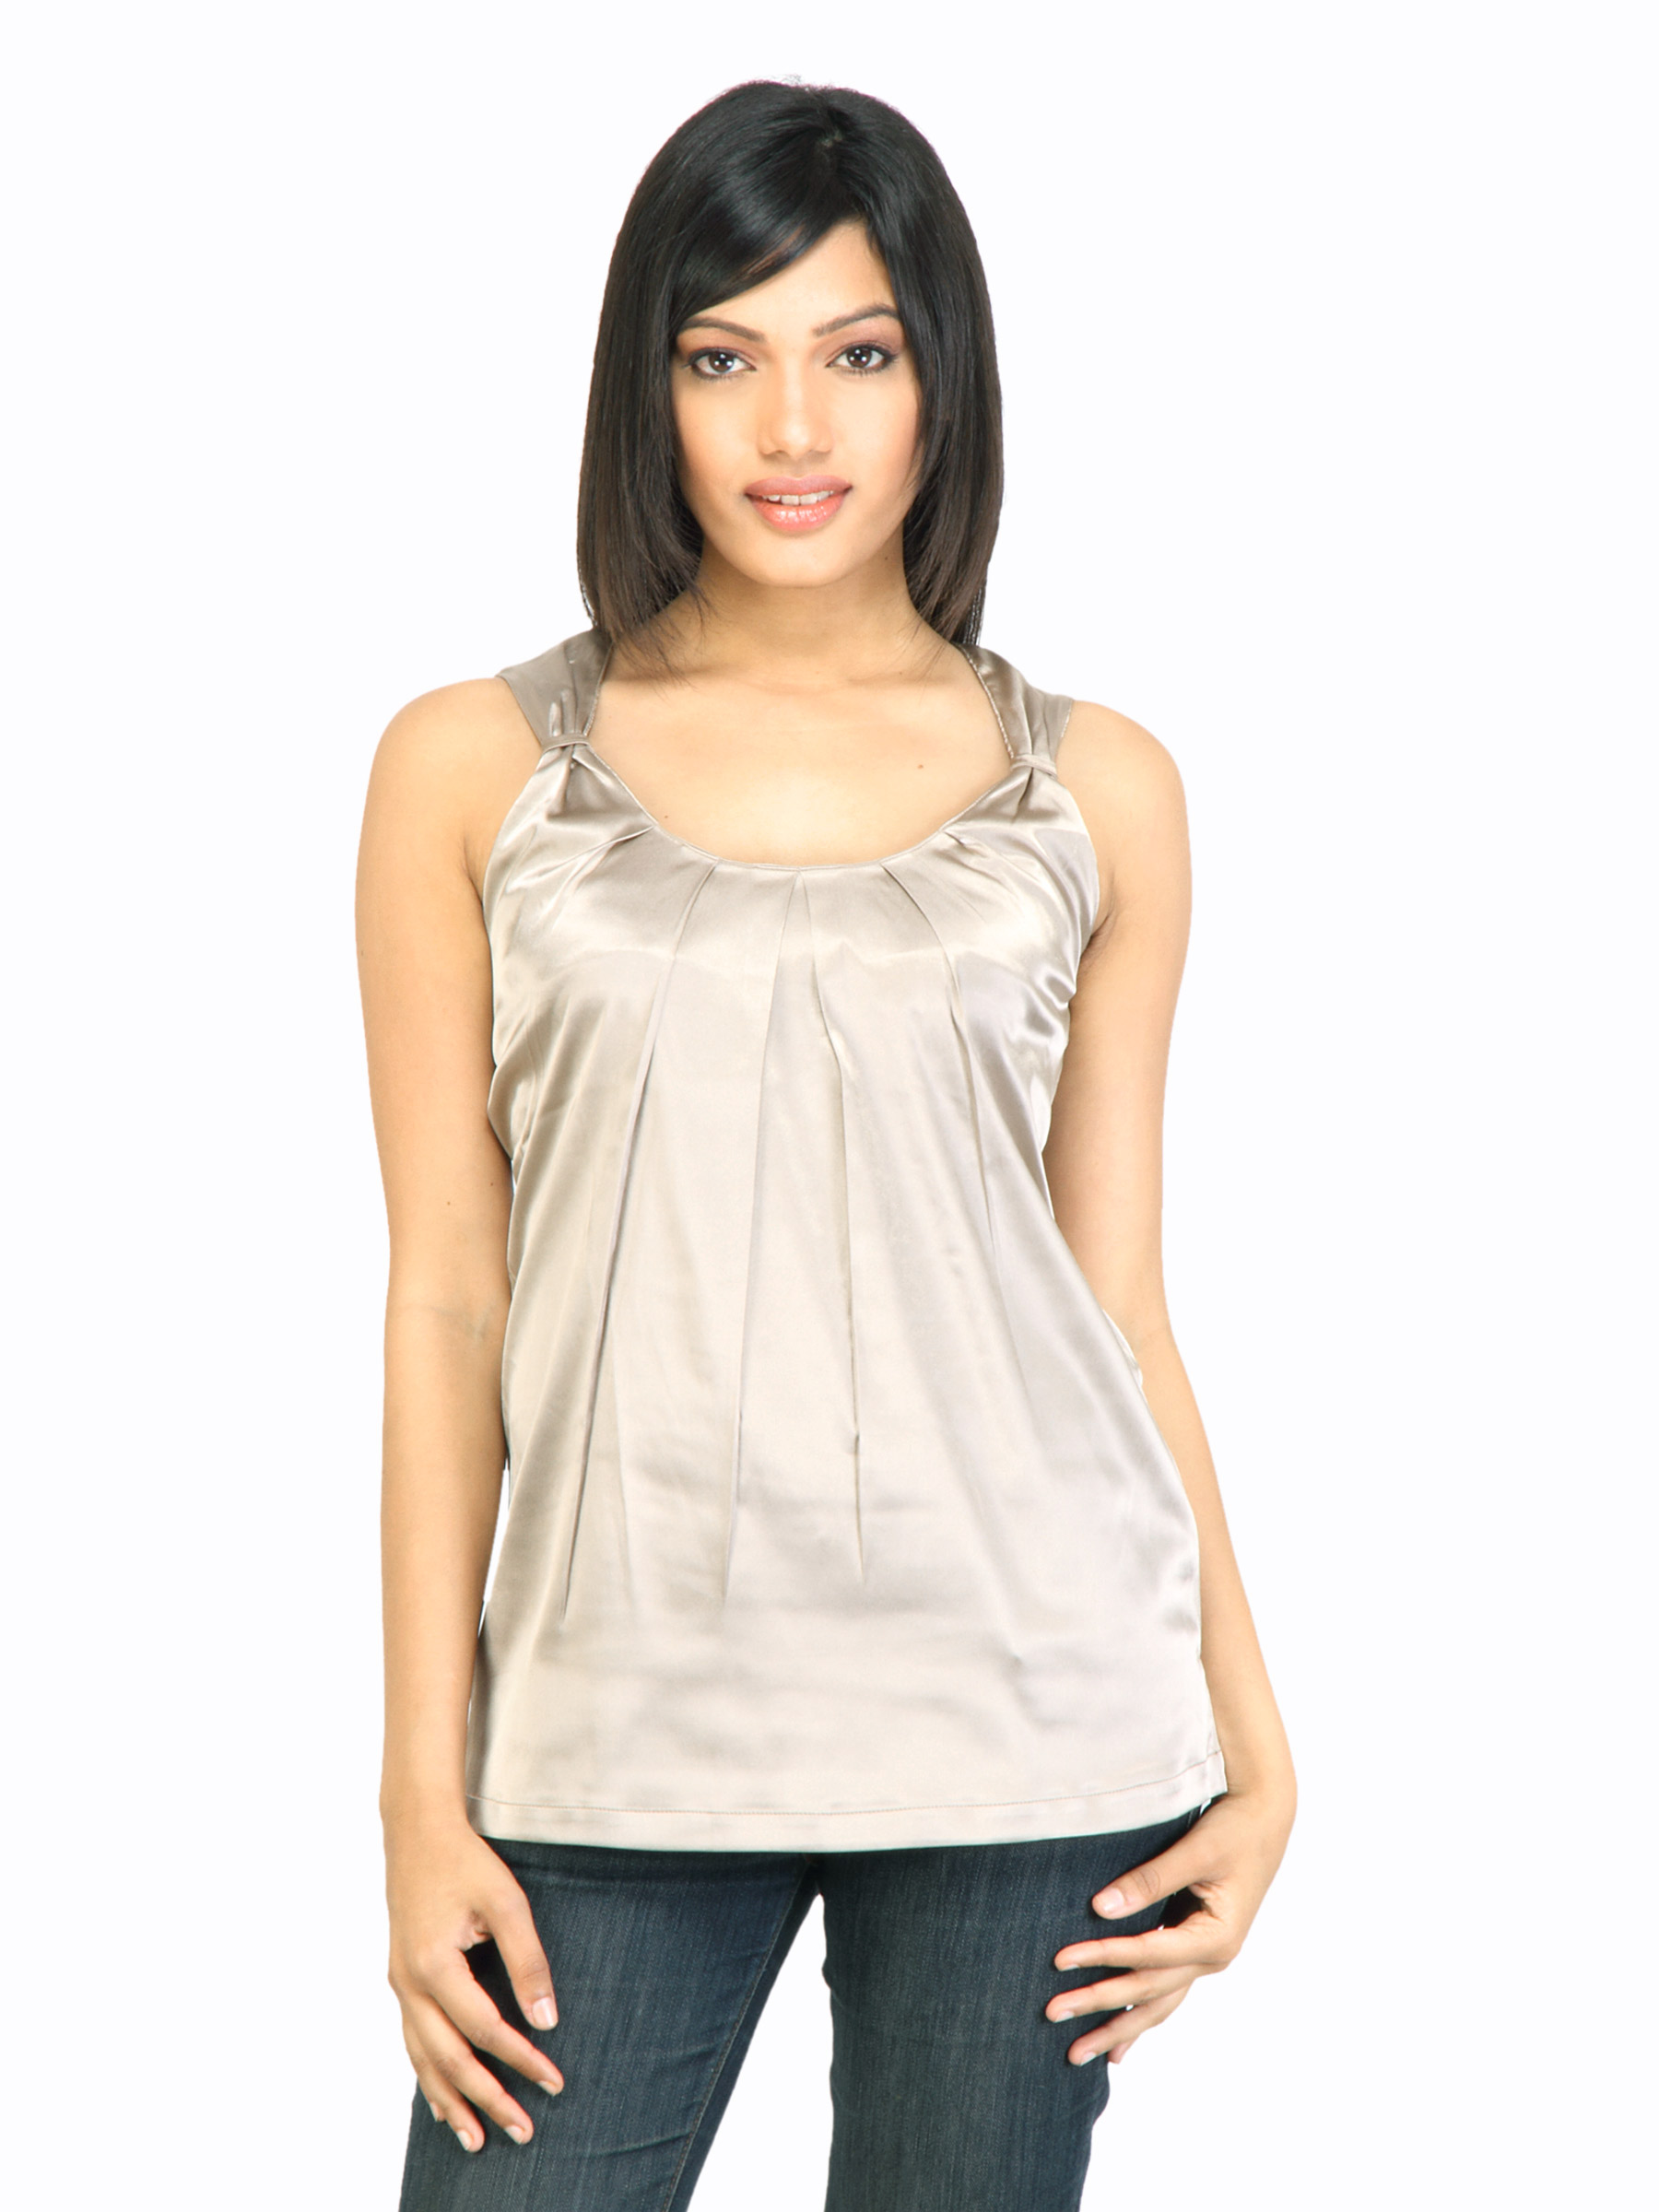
Arrow Woman Beige Top
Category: Apparel / Topwear / Tops
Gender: Women
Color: Beige
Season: Fall 2011
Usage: Casual